Packard

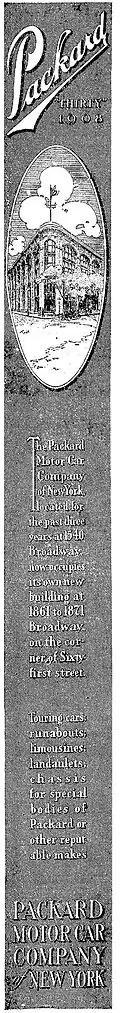
1907 ad in "The New York Times"

For 1956, the Clipper became a separate make, with Clipper Custom and Deluxe models available. Now the Packard-Clipper business model was a mirror to Lincoln-Mercury. "Senior" Packards were built in four body styles, each with a unique model name. Patrician was used for the four-door top-of-the-line sedans, Four Hundred for the hardtop coupes, and the Caribbean for the convertible and vinyl-roof two-door hardtop. In the spring of 1956, the Executive was introduced. In a four-door sedan and a two-door hardtop, the Executive was aimed at the buyer who wanted a luxury car but could not justify Packard's pricing. It was an intermediate model using the Packard name and the Senior models' front end, but using the Clipper platform and rear fenders. This was to some confusion and went against what James Nance had been attempting for several years to accomplish, the separation of the Clipper line from Packard. As late as the cars' introduction to the market was, there was reasoning for in 1957 this car was to be continued. It then became a baseline Packard on the all-new 1957 Senior shell. Clippers would share bodies with Studebaker from 1957.